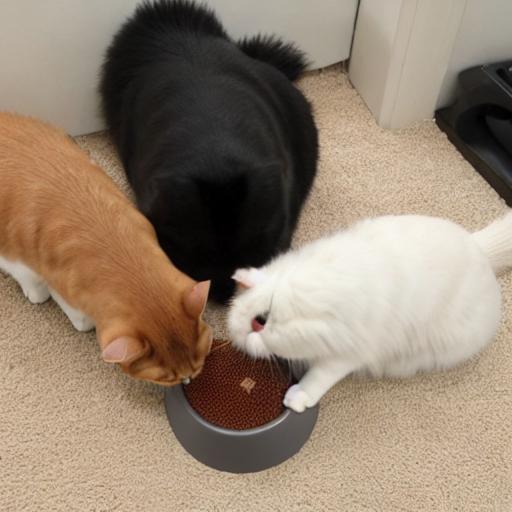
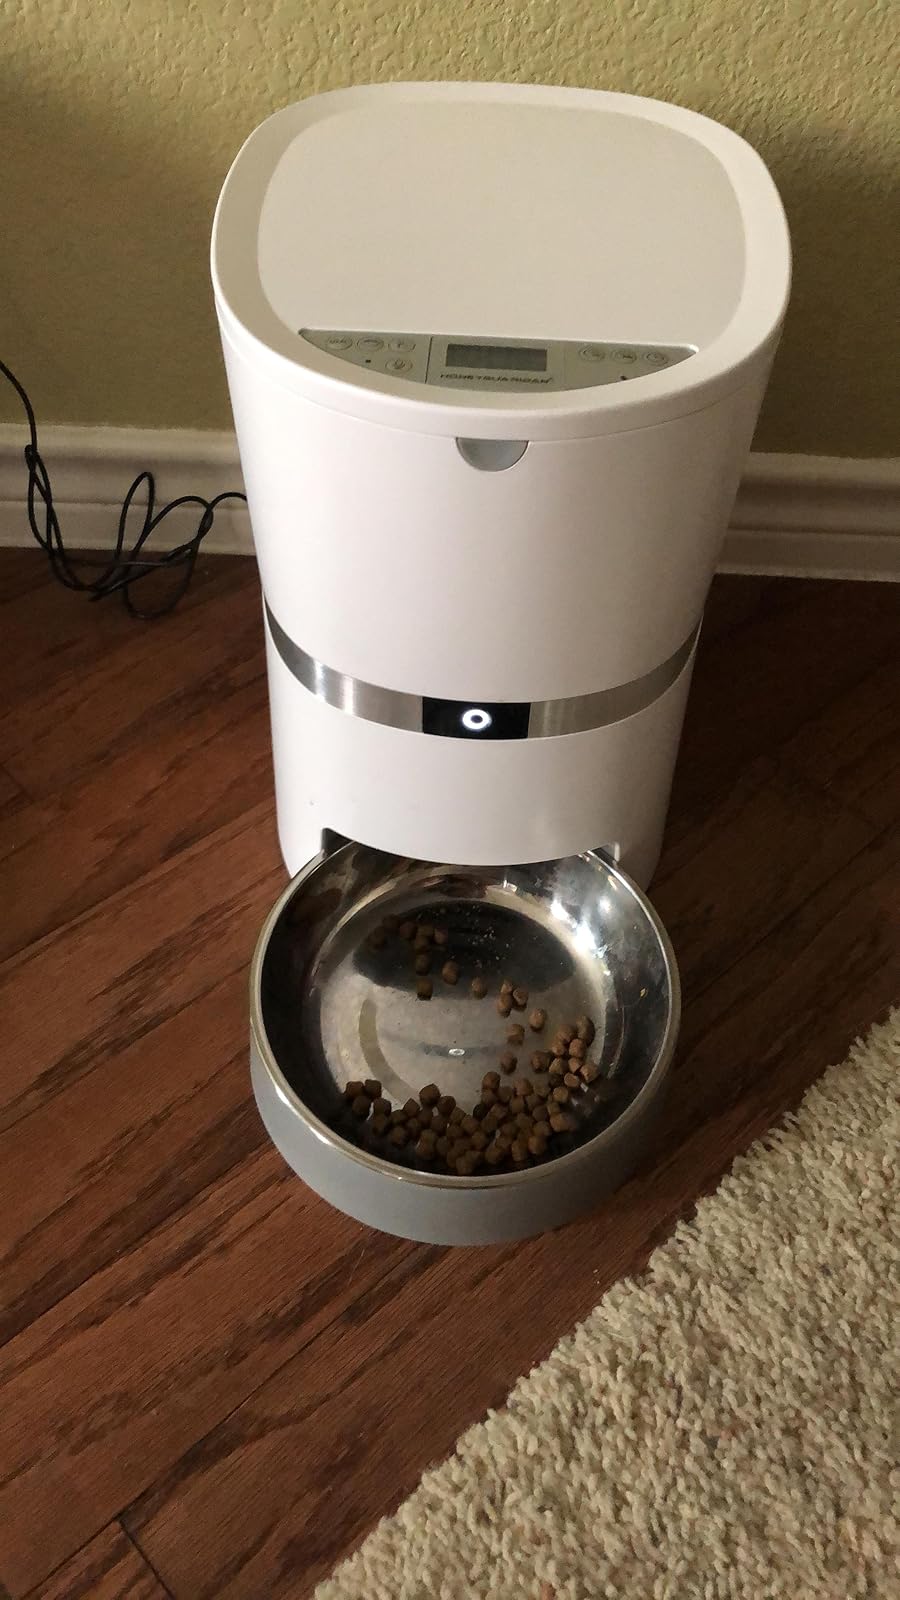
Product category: items_feeder
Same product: no